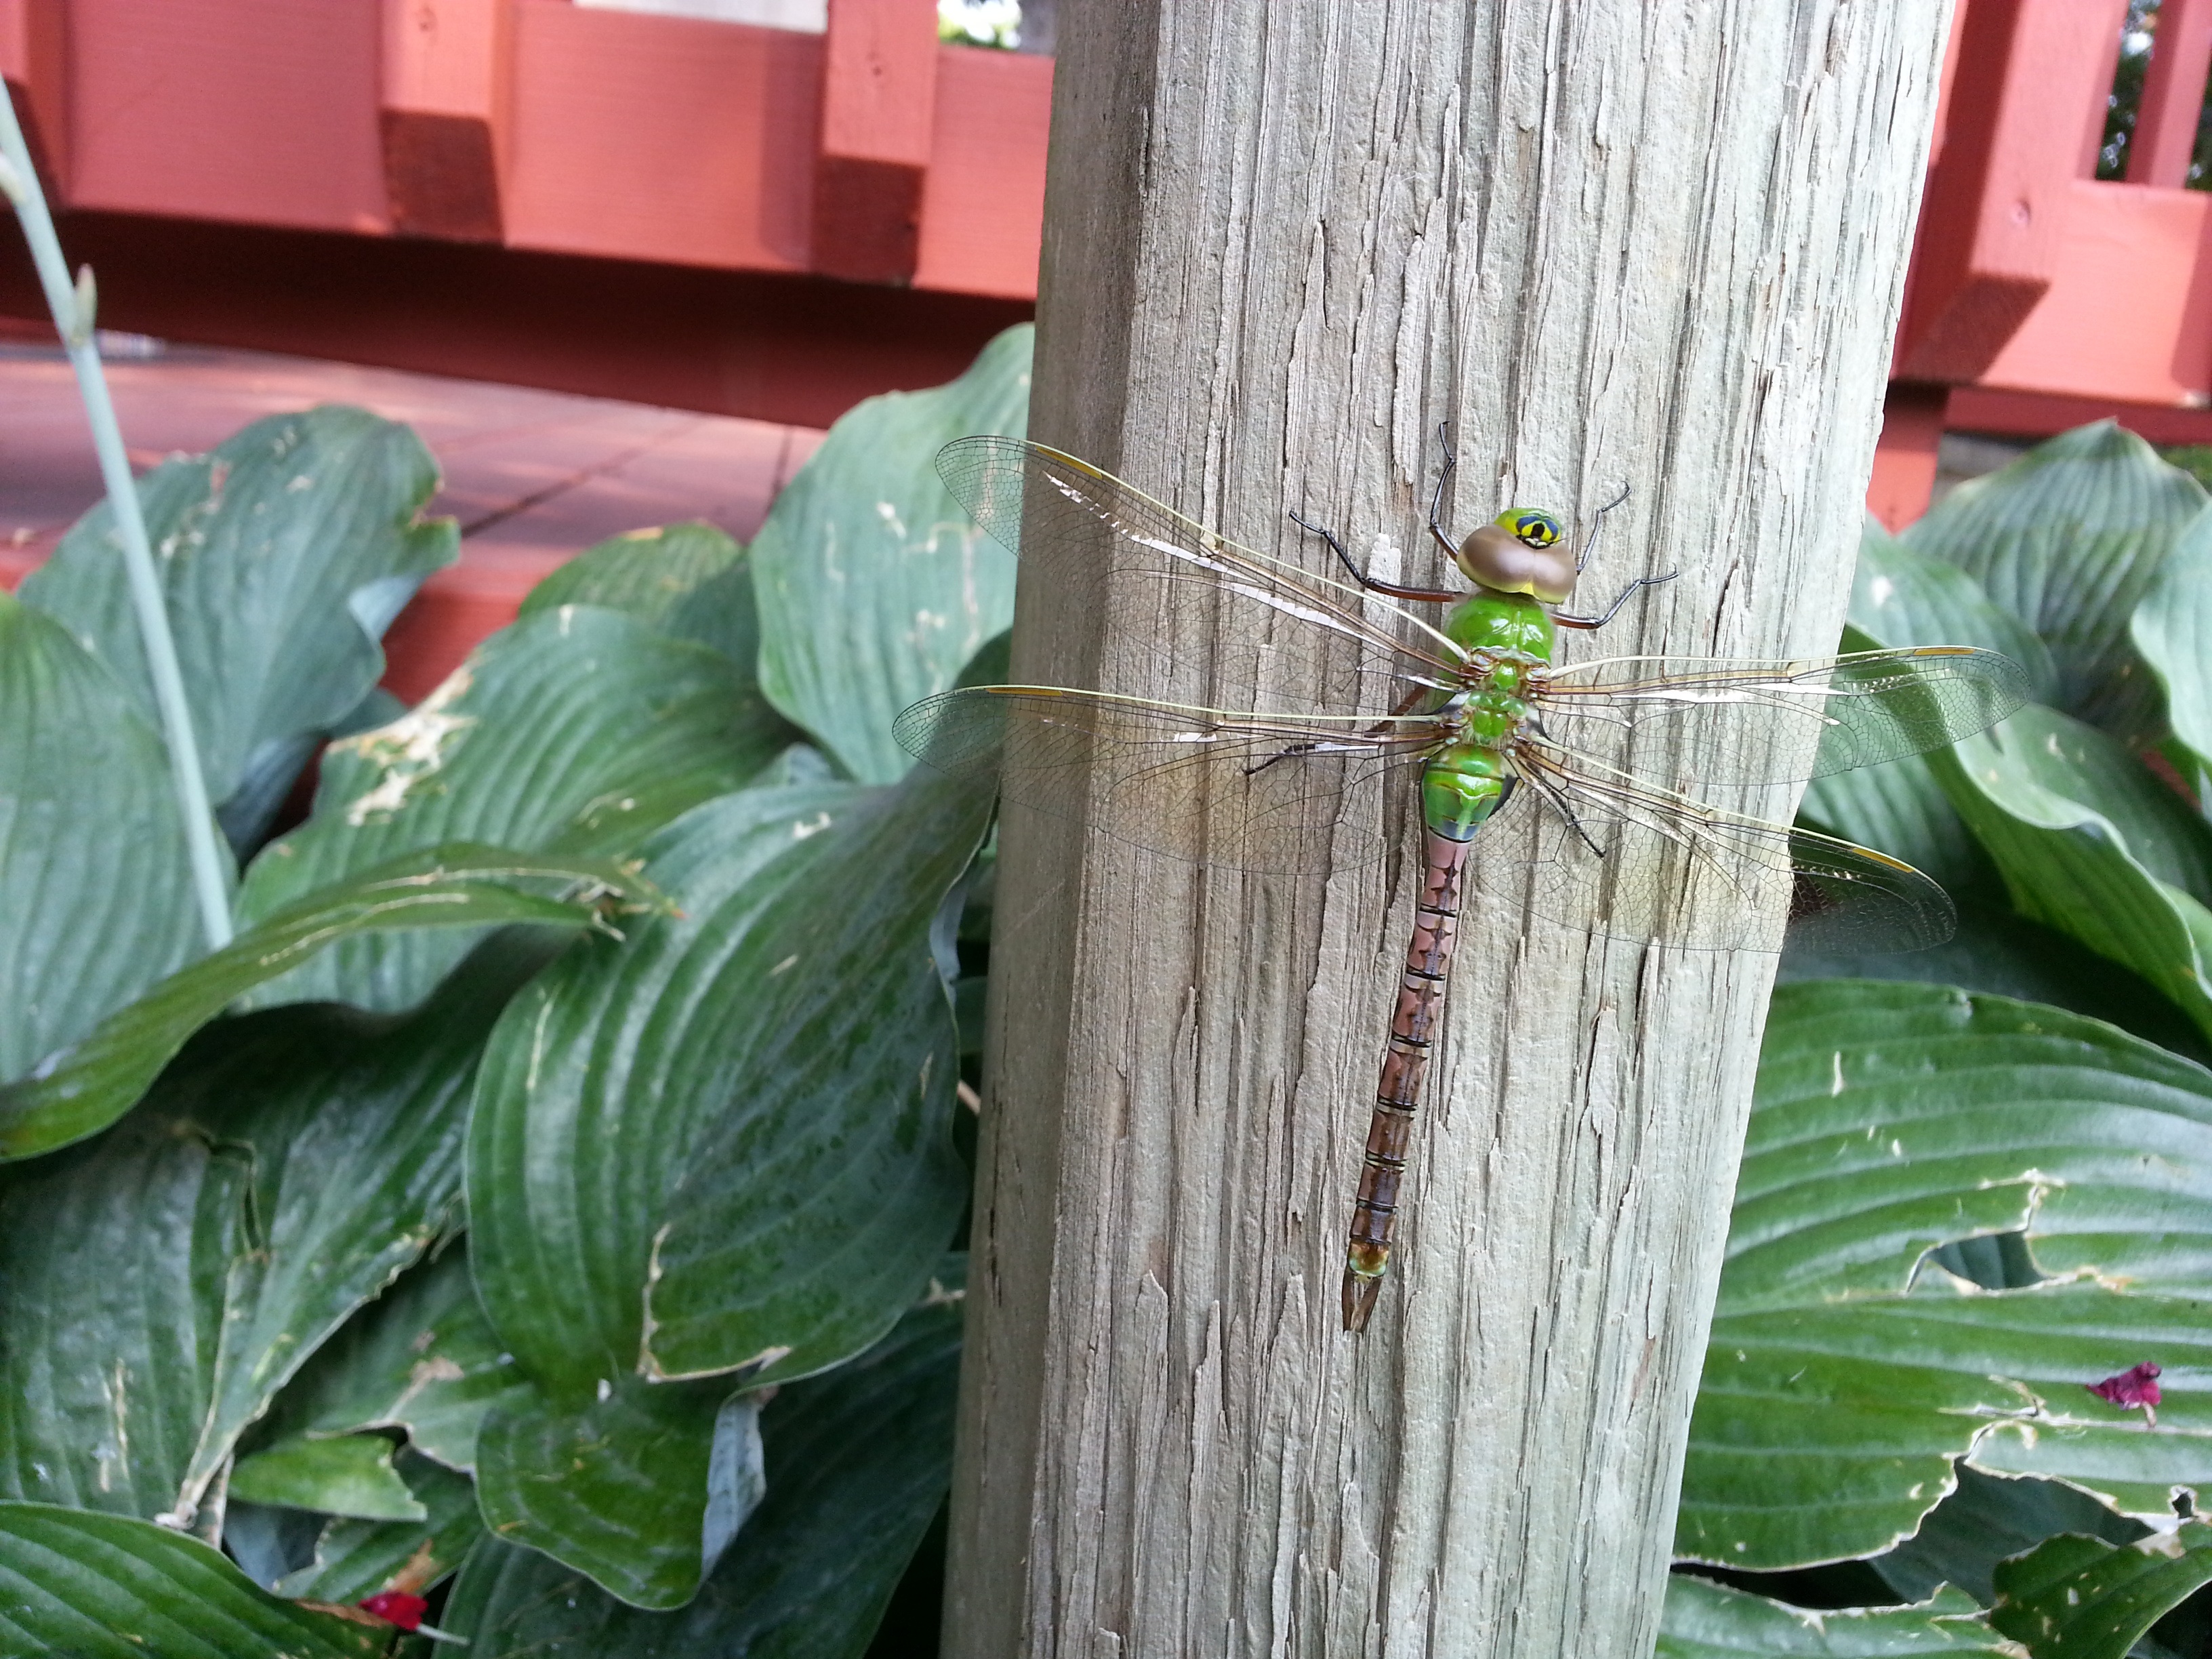
plant, leaf, flower, green, produce, insect, bug, botany, flora, dragonfly, big, plant stem